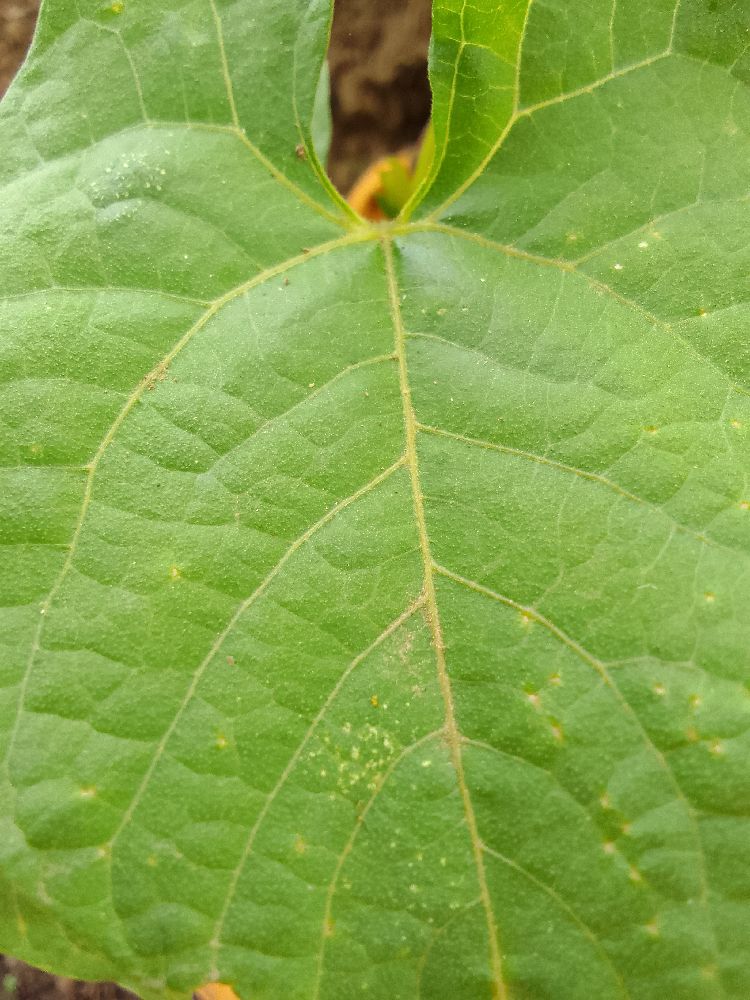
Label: healthy